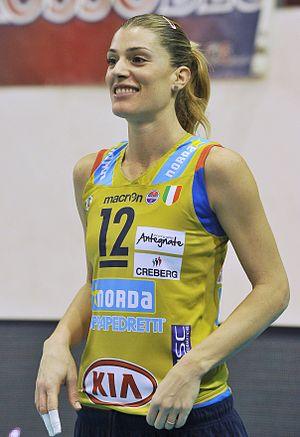
Francesca Piccinini est une joueuse de volley-ball italienne. Elle mesure 1,85 m et joue réceptionneuse-attaquante. Elle totalise 463 sélections en équipe d'Italie.